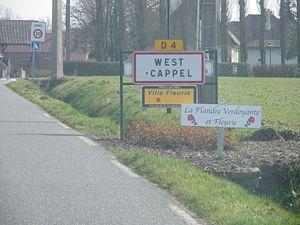
Vue d'une entrée de la commune de West-Cappel.
West-Cappel est une commune française, située dans le département du Nord en région Hauts-de-France.